Erigone atra

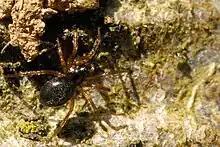
Erigone Atra

Erigone atra is a species of dwarf spider or money spider, in the family Linyphiidae. It is commonly found in North America, Europe, parts of Russia (European to Far East), Central Asia, China, Mongolia, Korea, and Japan. This spider is one of the most common "Erigone" spiders. "E. atra" is an important spider for agriculture, as it preys on pests such as aphids which are commonly found on crops. "E. atra" spiders are aeronautical spiders, as they travel via ballooning. This technique, sometimes referred to as kiting, allows "E. atra" spiders to traverse large distances and find new habitats when environmental or human stresses create unfit living environments. "E. atra" is difficult to differentiate from other congeneric species because of their similar sizes and coloring.